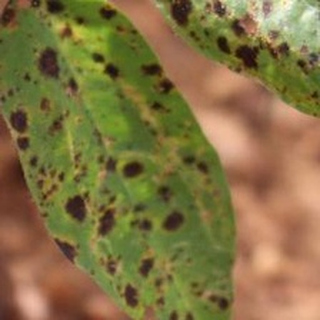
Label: groundnut_late_leaf_spot